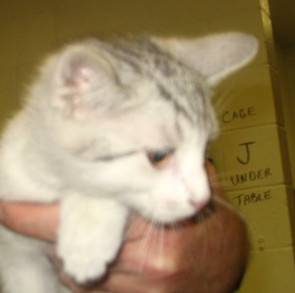
Label: cat